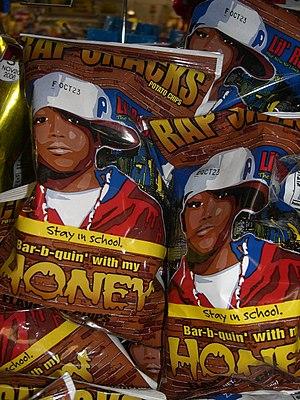
La culture du hip-hop est un mouvement ayant émergé dans les [[années 1960